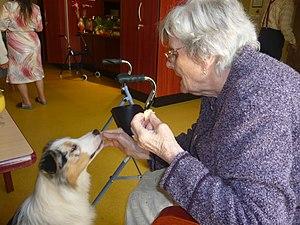
Photo d'une patiente en séance de cynothérapie auprès d'un chien médiateur.
La cynothérapie est le soin de troubles humains, avec pour médiateur un chien dit « thérapeutique ». Il s'agit d'une branche de la zoothérapie. Il ne faut pas confondre le chien de thérapie avec le chien d'assistance, car contrairement à ce dernier, il intervient dans un cadre médicalisé et en présence systématique d'un thérapeute, sans être gardé au domicile de la personne à assister. Ces chiens interviennent généralement pour des thérapies complémentaires de médiation, par exemple auprès de personnes handicapées ou avec troubles psychiques.